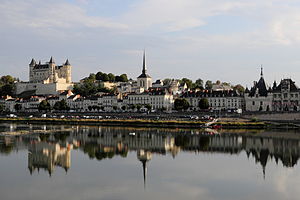
Saumur
Floden Loire løber igennem Saumur.
Floden Loire løber igennem Saumur.
Saumur er underpræfektur i det franske departement Maine-et-Loire. Byen ligger ved Loire-flodens bredder.